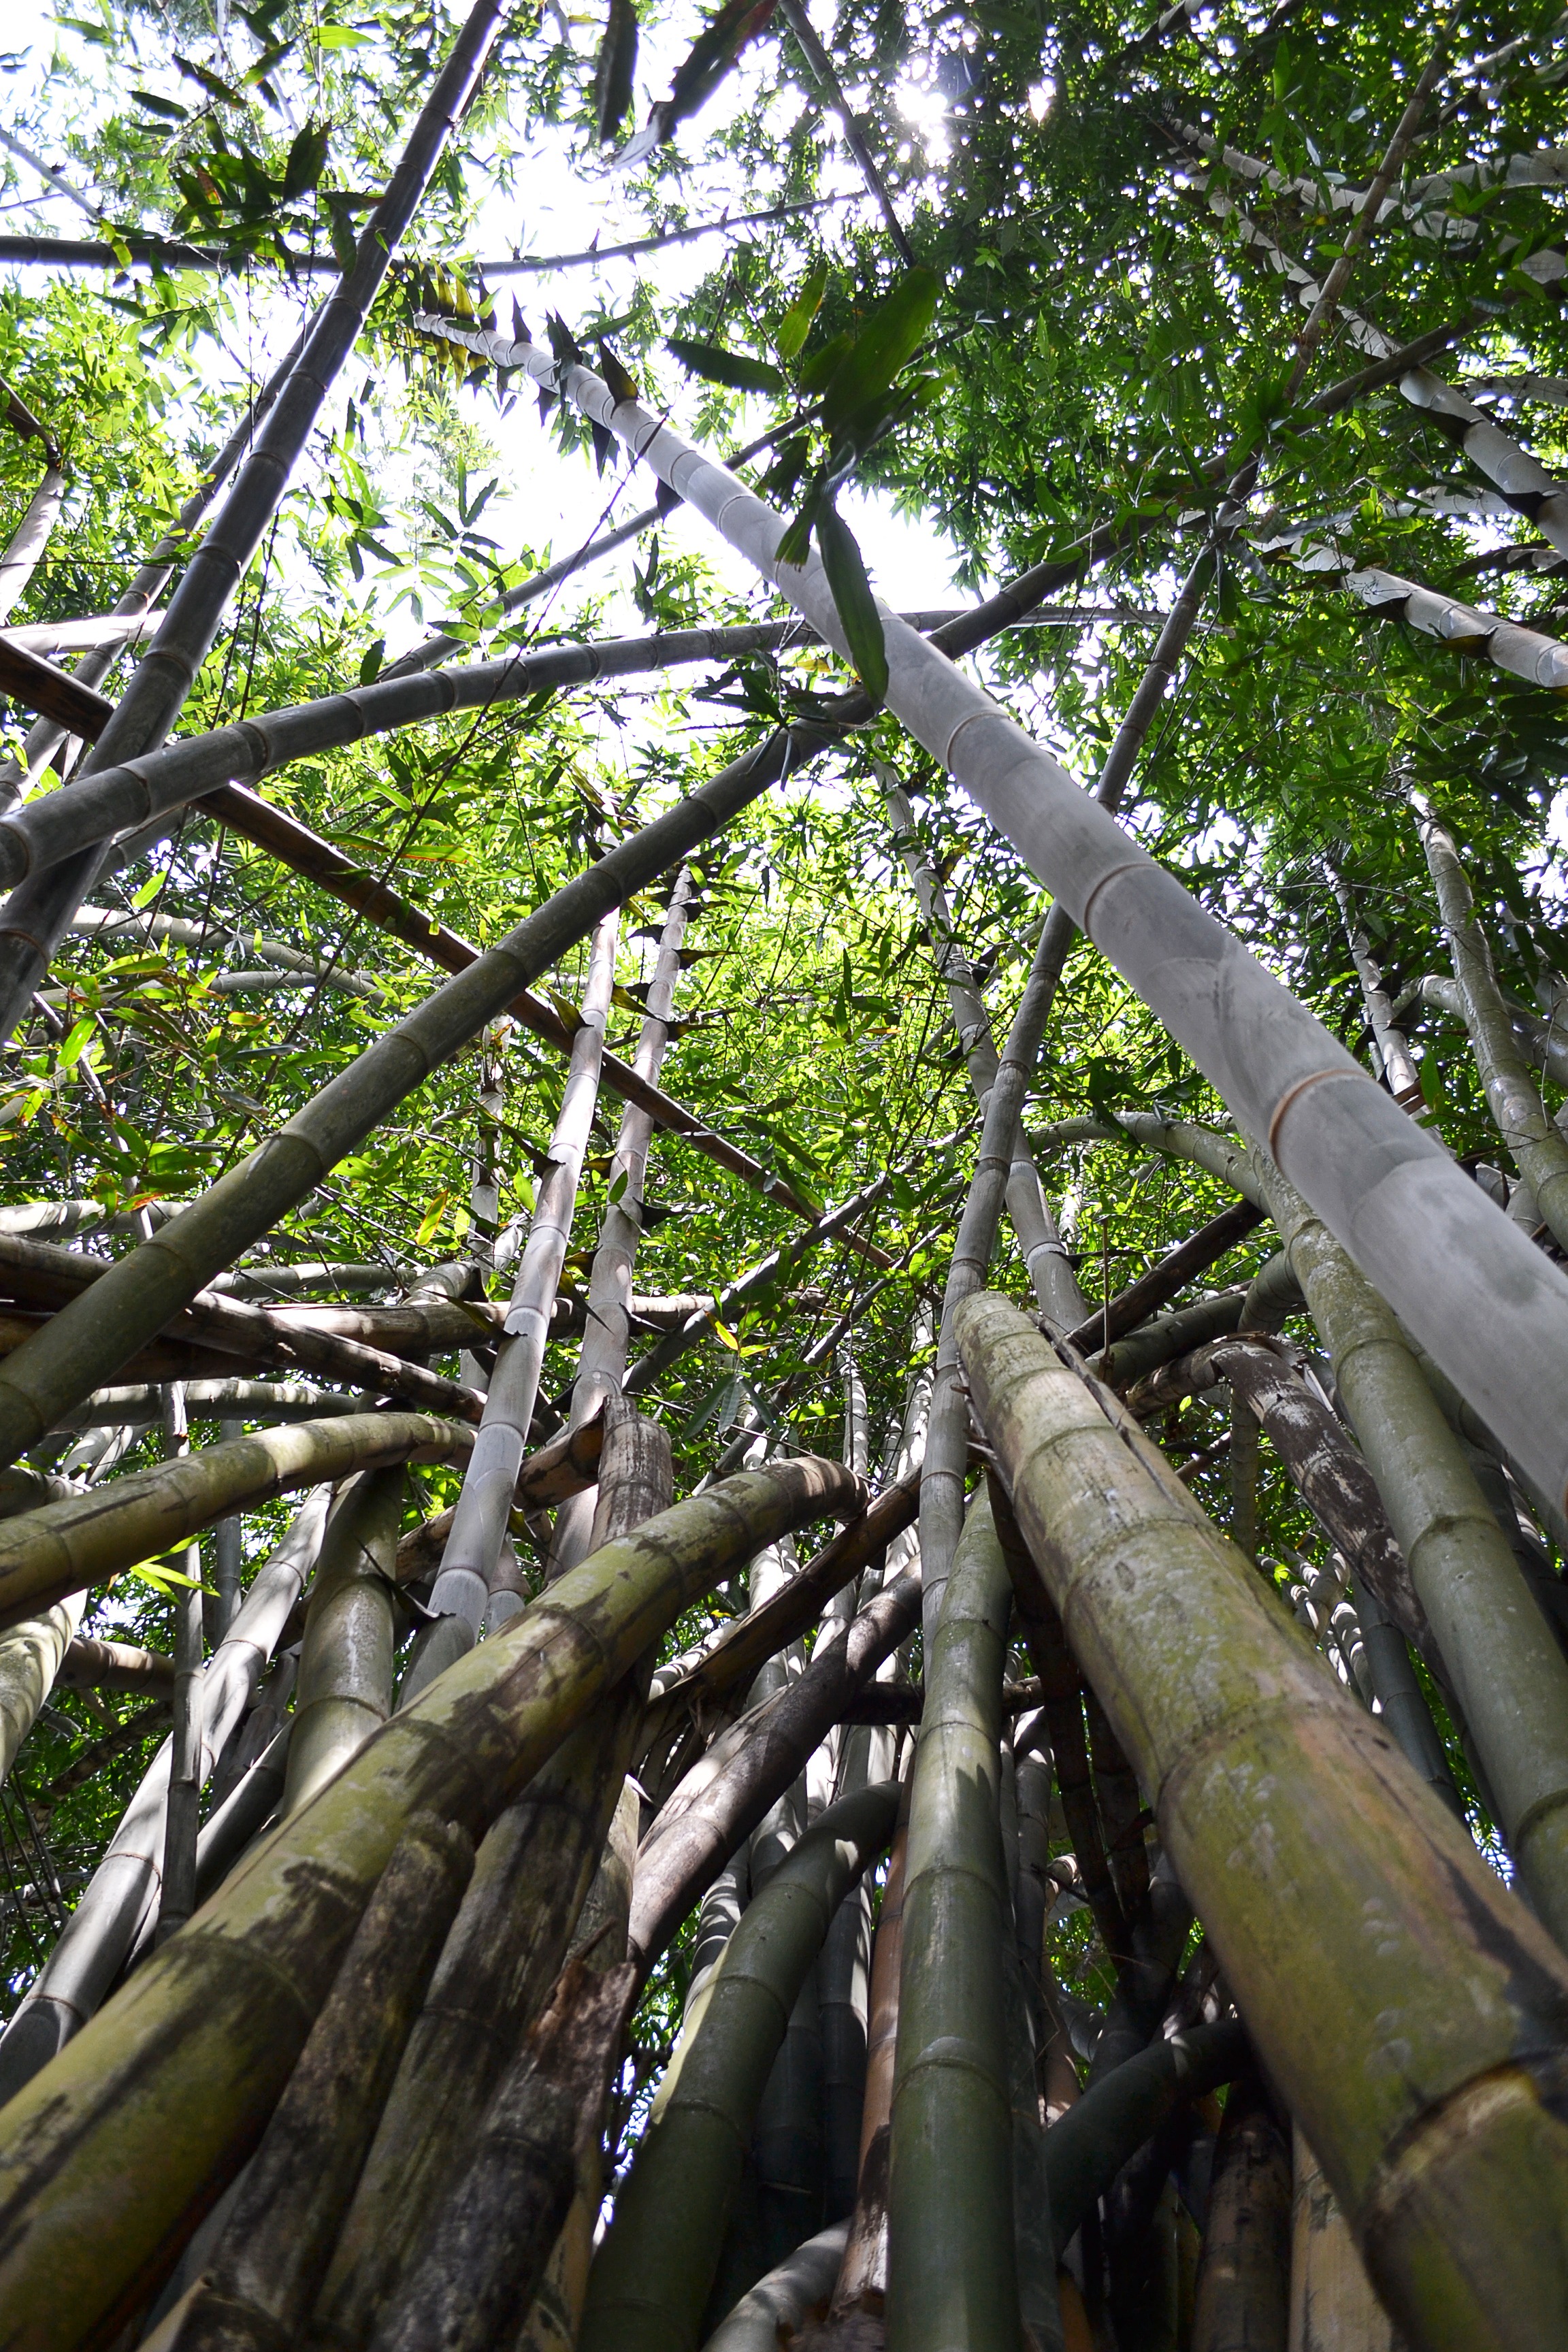
tree, nature, forest, branch, plant, wood, leaf, trunk, jungle, flora, rainforest, grove, woodland, bamboo, sri lanka, ceylon, bamboo forest, sun light, biome, peradeniya, bamboo tree, old growth forest, woody plant, outdoor structure, mawanella